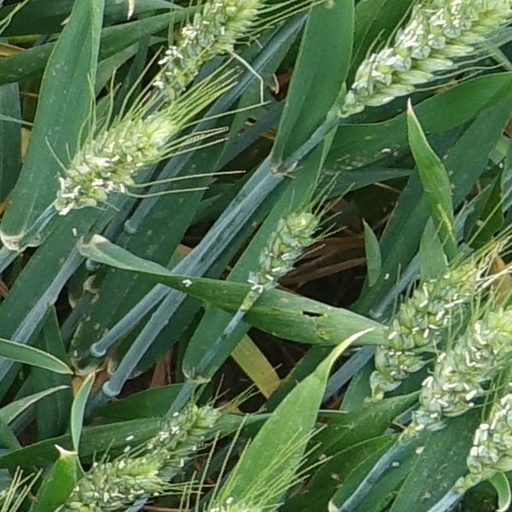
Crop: wheat